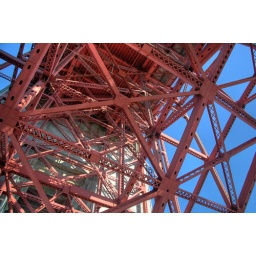
on the roof of ft point looking under the golden gate